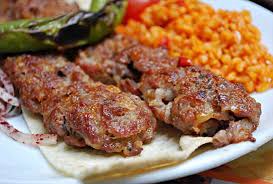
Yemek: kebap